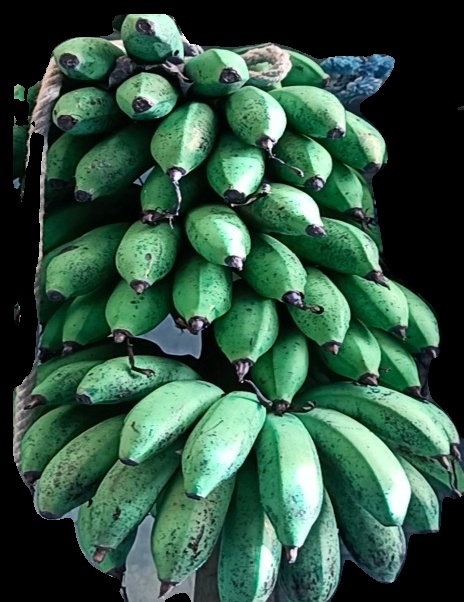
Variety: rasbale
Grade: grade2